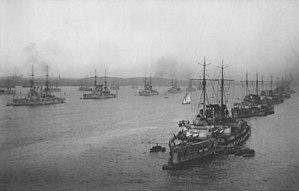
II. Geschwader est une unité militaire de la Hochseeflotte, la flotte de haute mer de la Kaiserliche Marine, avant et pendant la Première Guerre mondiale. Elle prend part à la Première Guerre mondiale et notamment la bataille du Jutland, où elle forme la partie arrière de la ligne allemande.